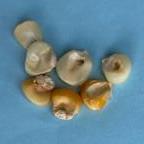
Maize quality: Bad